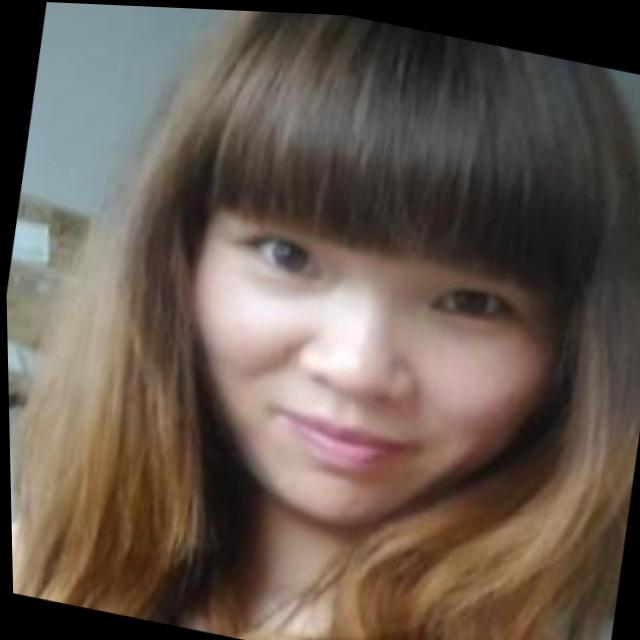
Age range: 21-44